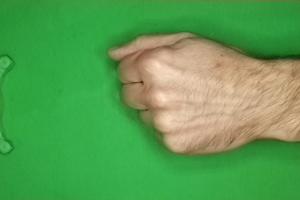
Label: rock